Recycling

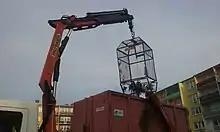
Emptying of segregated rubbish containers in Tomaszów Mazowiecki, Poland

A number of systems have been implemented to collect recyclates from the general waste stream, occupying different places on the spectrum of trade-off between public convenience and government ease and expense. The three main categories of collection are drop-off centers, buy-back centers and curbside collection. About two-thirds of the cost of recycling is incurred in the collection phase.